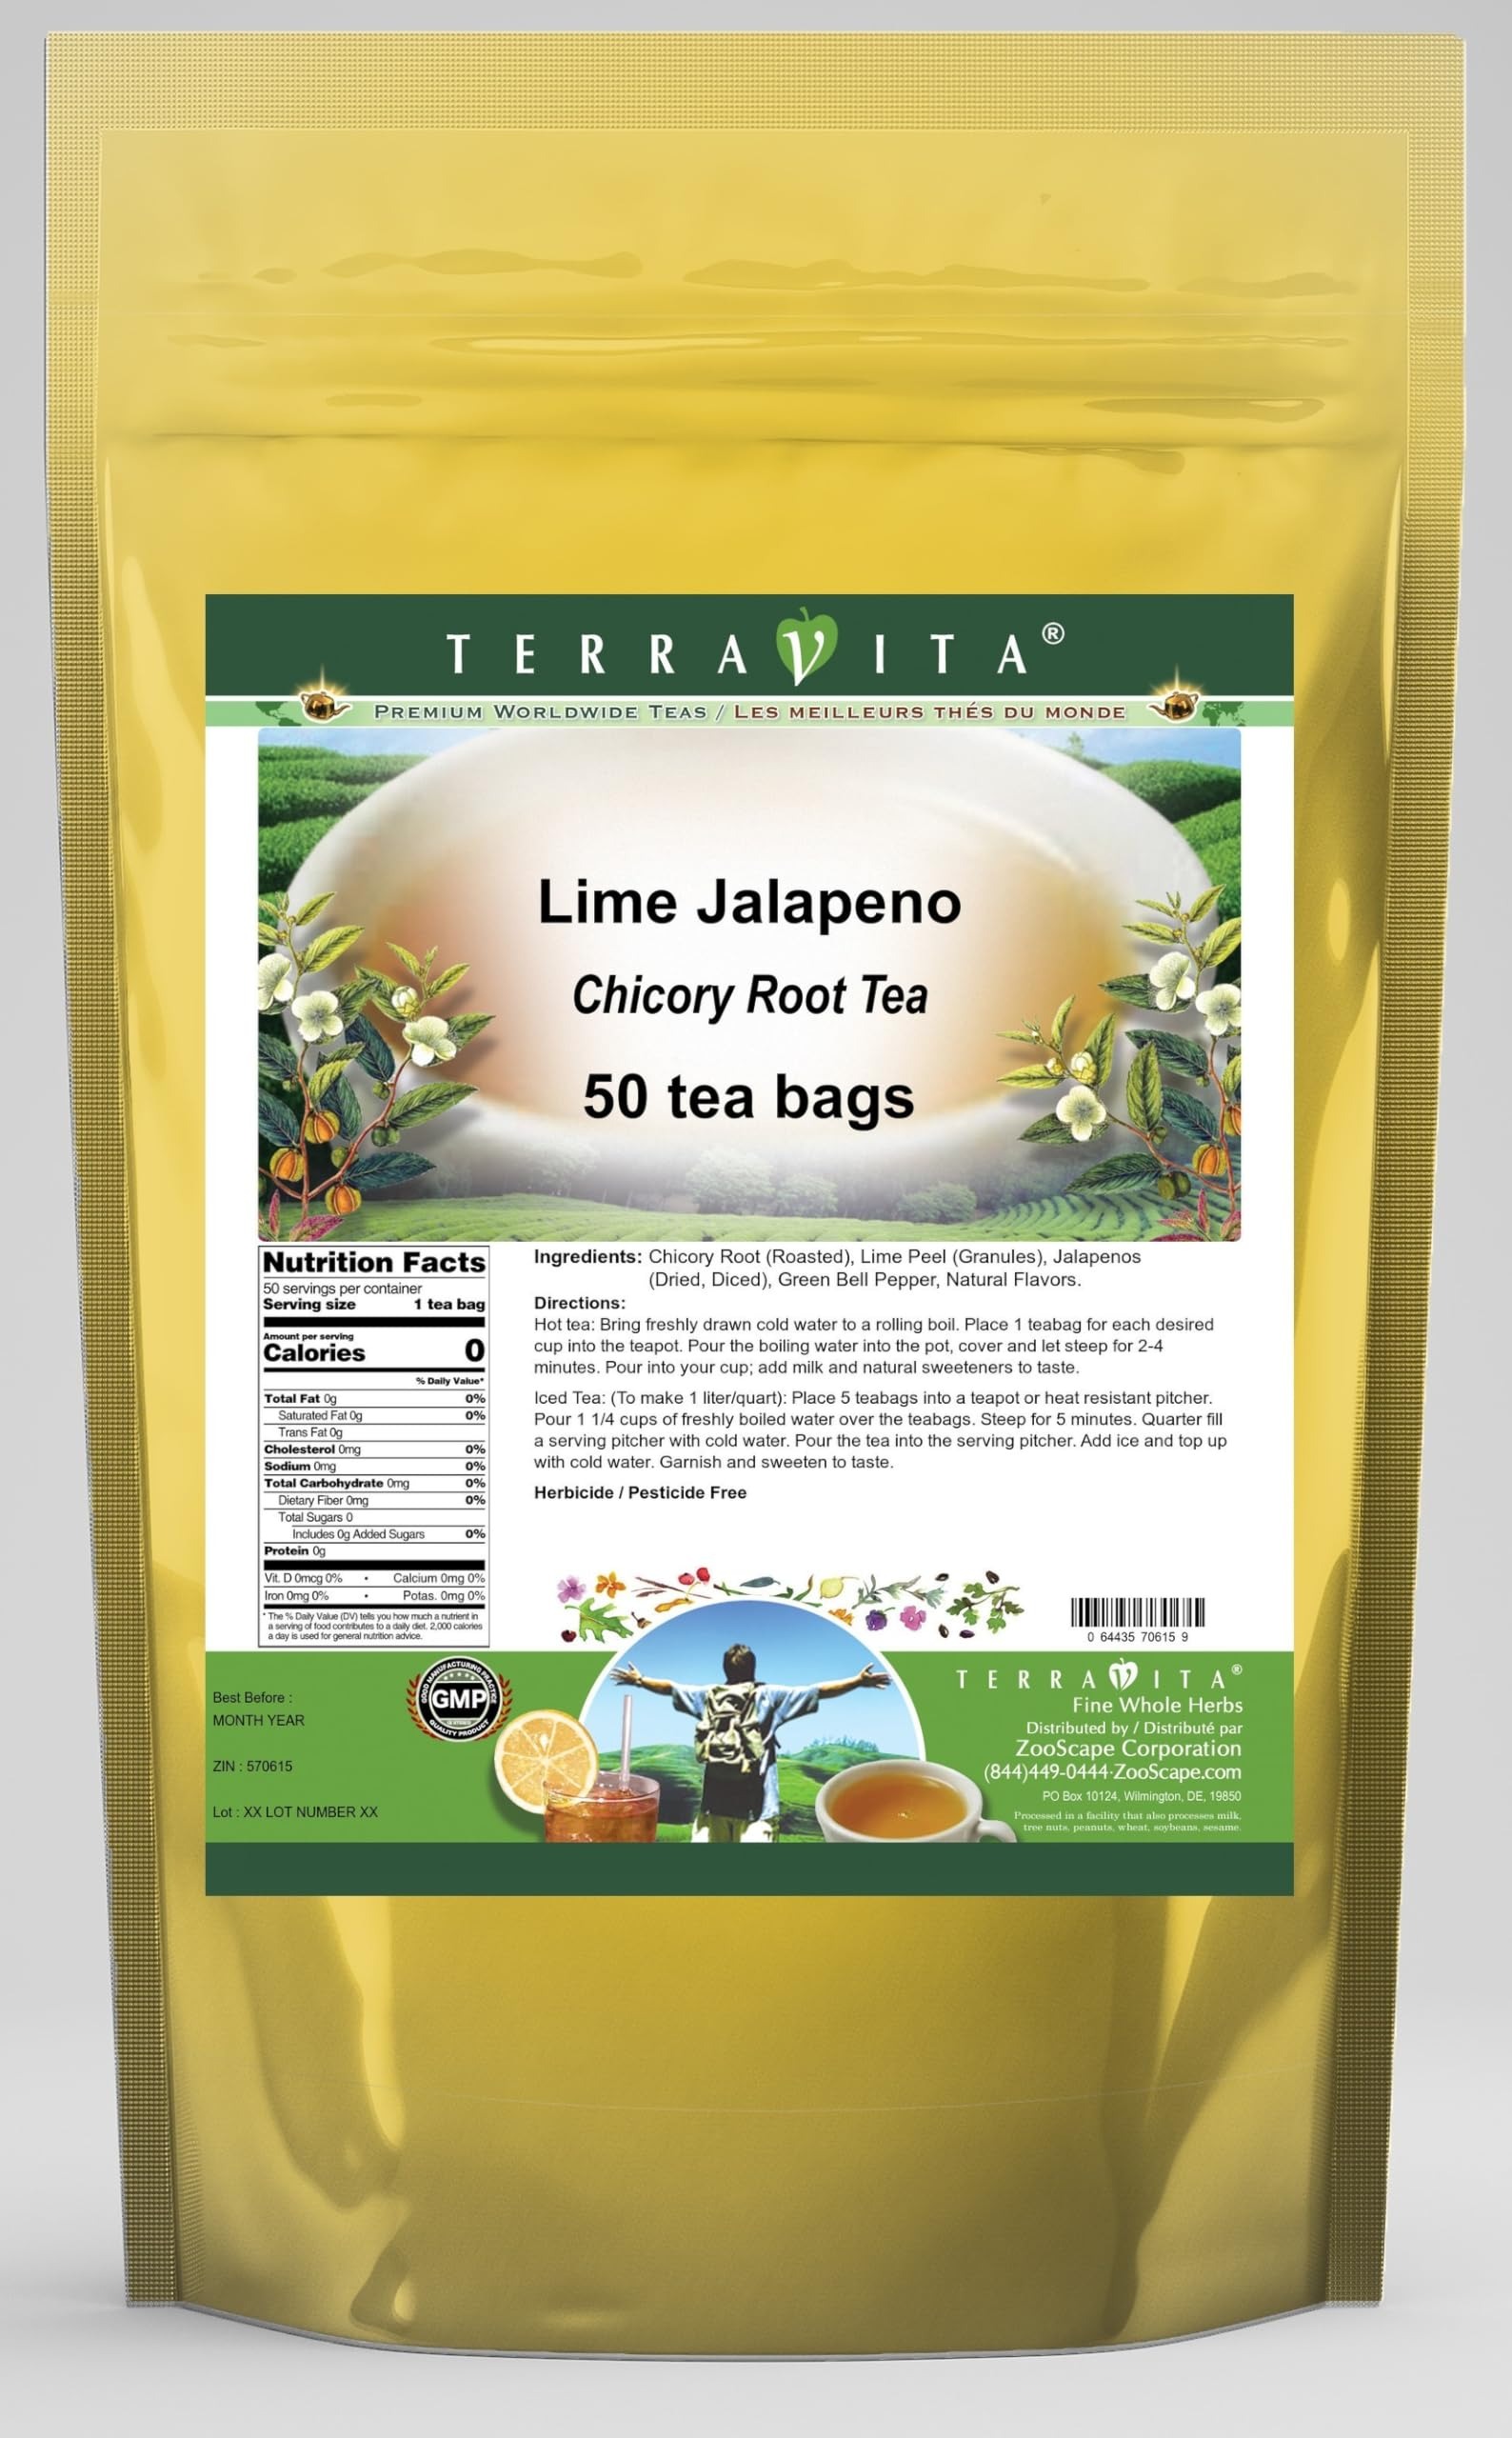
Item Name: Lime Jalapeno Chicory Root Tea (50 tea bags, ZIN: 570615) - 3 Pack
Bullet Point 1: Our Lime Jalapeno Chicory Root tea is a delicious flavored Chicory Root coffee alternative with Lime Peel, Jalapenos (Dried, Diced) and Green Bell Peppers that you will really enjoy! The unique and caffeine-free Lime Jalapeno aroma and taste is a delight! - Ingredients: Chicory Root, Lime Peel, Jalapenos (Dried, Diced), Green Bell Peppers and Natural Lime Jalapeno Flavor.
Bullet Point 2: No fillers.
Bullet Point 3: Manufacturer: TerraVita
Bullet Point 4: Size: 50 tea bags
Bullet Point 5: Chicory Root Tea Bags - Packed in a convenient upright pouch!
Product Description: Our Lime Jalapeno Chicory Root tea is a delicious flavored Chicory Root coffee alternative with Lime Peel, Jalapenos (Dried, Diced) and Green Bell Peppers that you will really enjoy! The unique and caffeine-free Lime Jalapeno aroma and taste is a delight! - Ingredients: Chicory Root, Lime Peel, Jalapenos (Dried, Diced), Green Bell Peppers and Natural Lime Jalapeno Flavor. - Hot tea brewing method: Bring freshly drawn cold water to a rolling boil. Place 1 teabag for each desired cup into the teapot. Pour the boiling water into the pot, cover and let steep for 2-4 minutes. Pour into your cup; add milk and natural sweeteners to taste. - Iced tea brewing method: (To make 1 liter/quart): Place 5 teabags into a teapot or heat resistant pitcher. Pour 1 1/4 cups of freshly boiled water over the teabags. Steep for 5 minutes. Quarter fill a serving pitcher with cold water. Pour the tea into the serving pitcher. Add ice and top up with cold water. Garnish and sweeten to taste. - TerraVita is an exclusive line of premium-quality, natural source products that use only the finest, purest and most potent ingredients found around the world. TerraVita is hallmarked by the highest possible standards of purity, potency, stability and freshness. All of our products are prepared with the highest elements of quality control, from raw materials through the entire manufacturing process, up to and including the moment that the bottles or bags are sealed for freshness and shipped out to you. Our highest possible standards are certified by independent laboratories and backed by our personal guarantee. - TerraVita exists to meet and ensure your family's health and wellness without the harmful effects of chemicals and health products. We strive to make all of our products affordable and reliable an
Value: 150.0
Unit: Count

Price: 65.18